Fenniarail Class Dr18

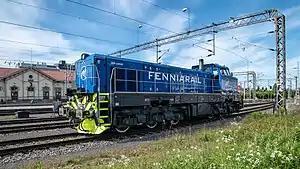
Dr18 at Oulu railway station in June 2018

The Fenniarail Class Dr18 locomotive is a diesel-electric locomotive used by Fenniarail Oy in freight transport in Finland.